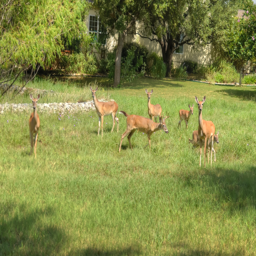
lots of animal roam the wild areas